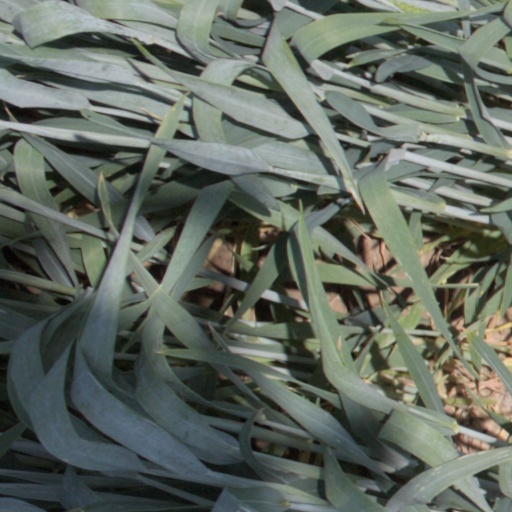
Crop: wheat